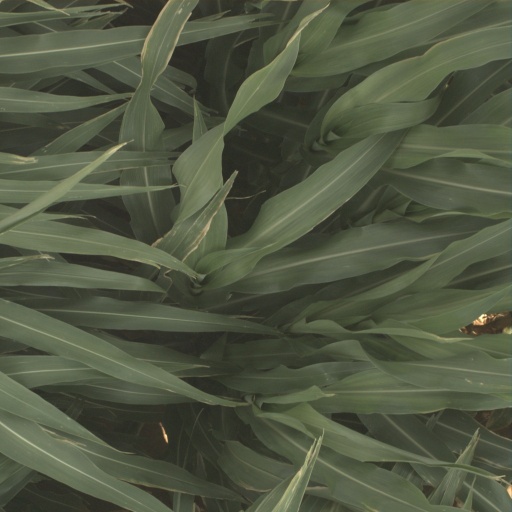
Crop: sorghum